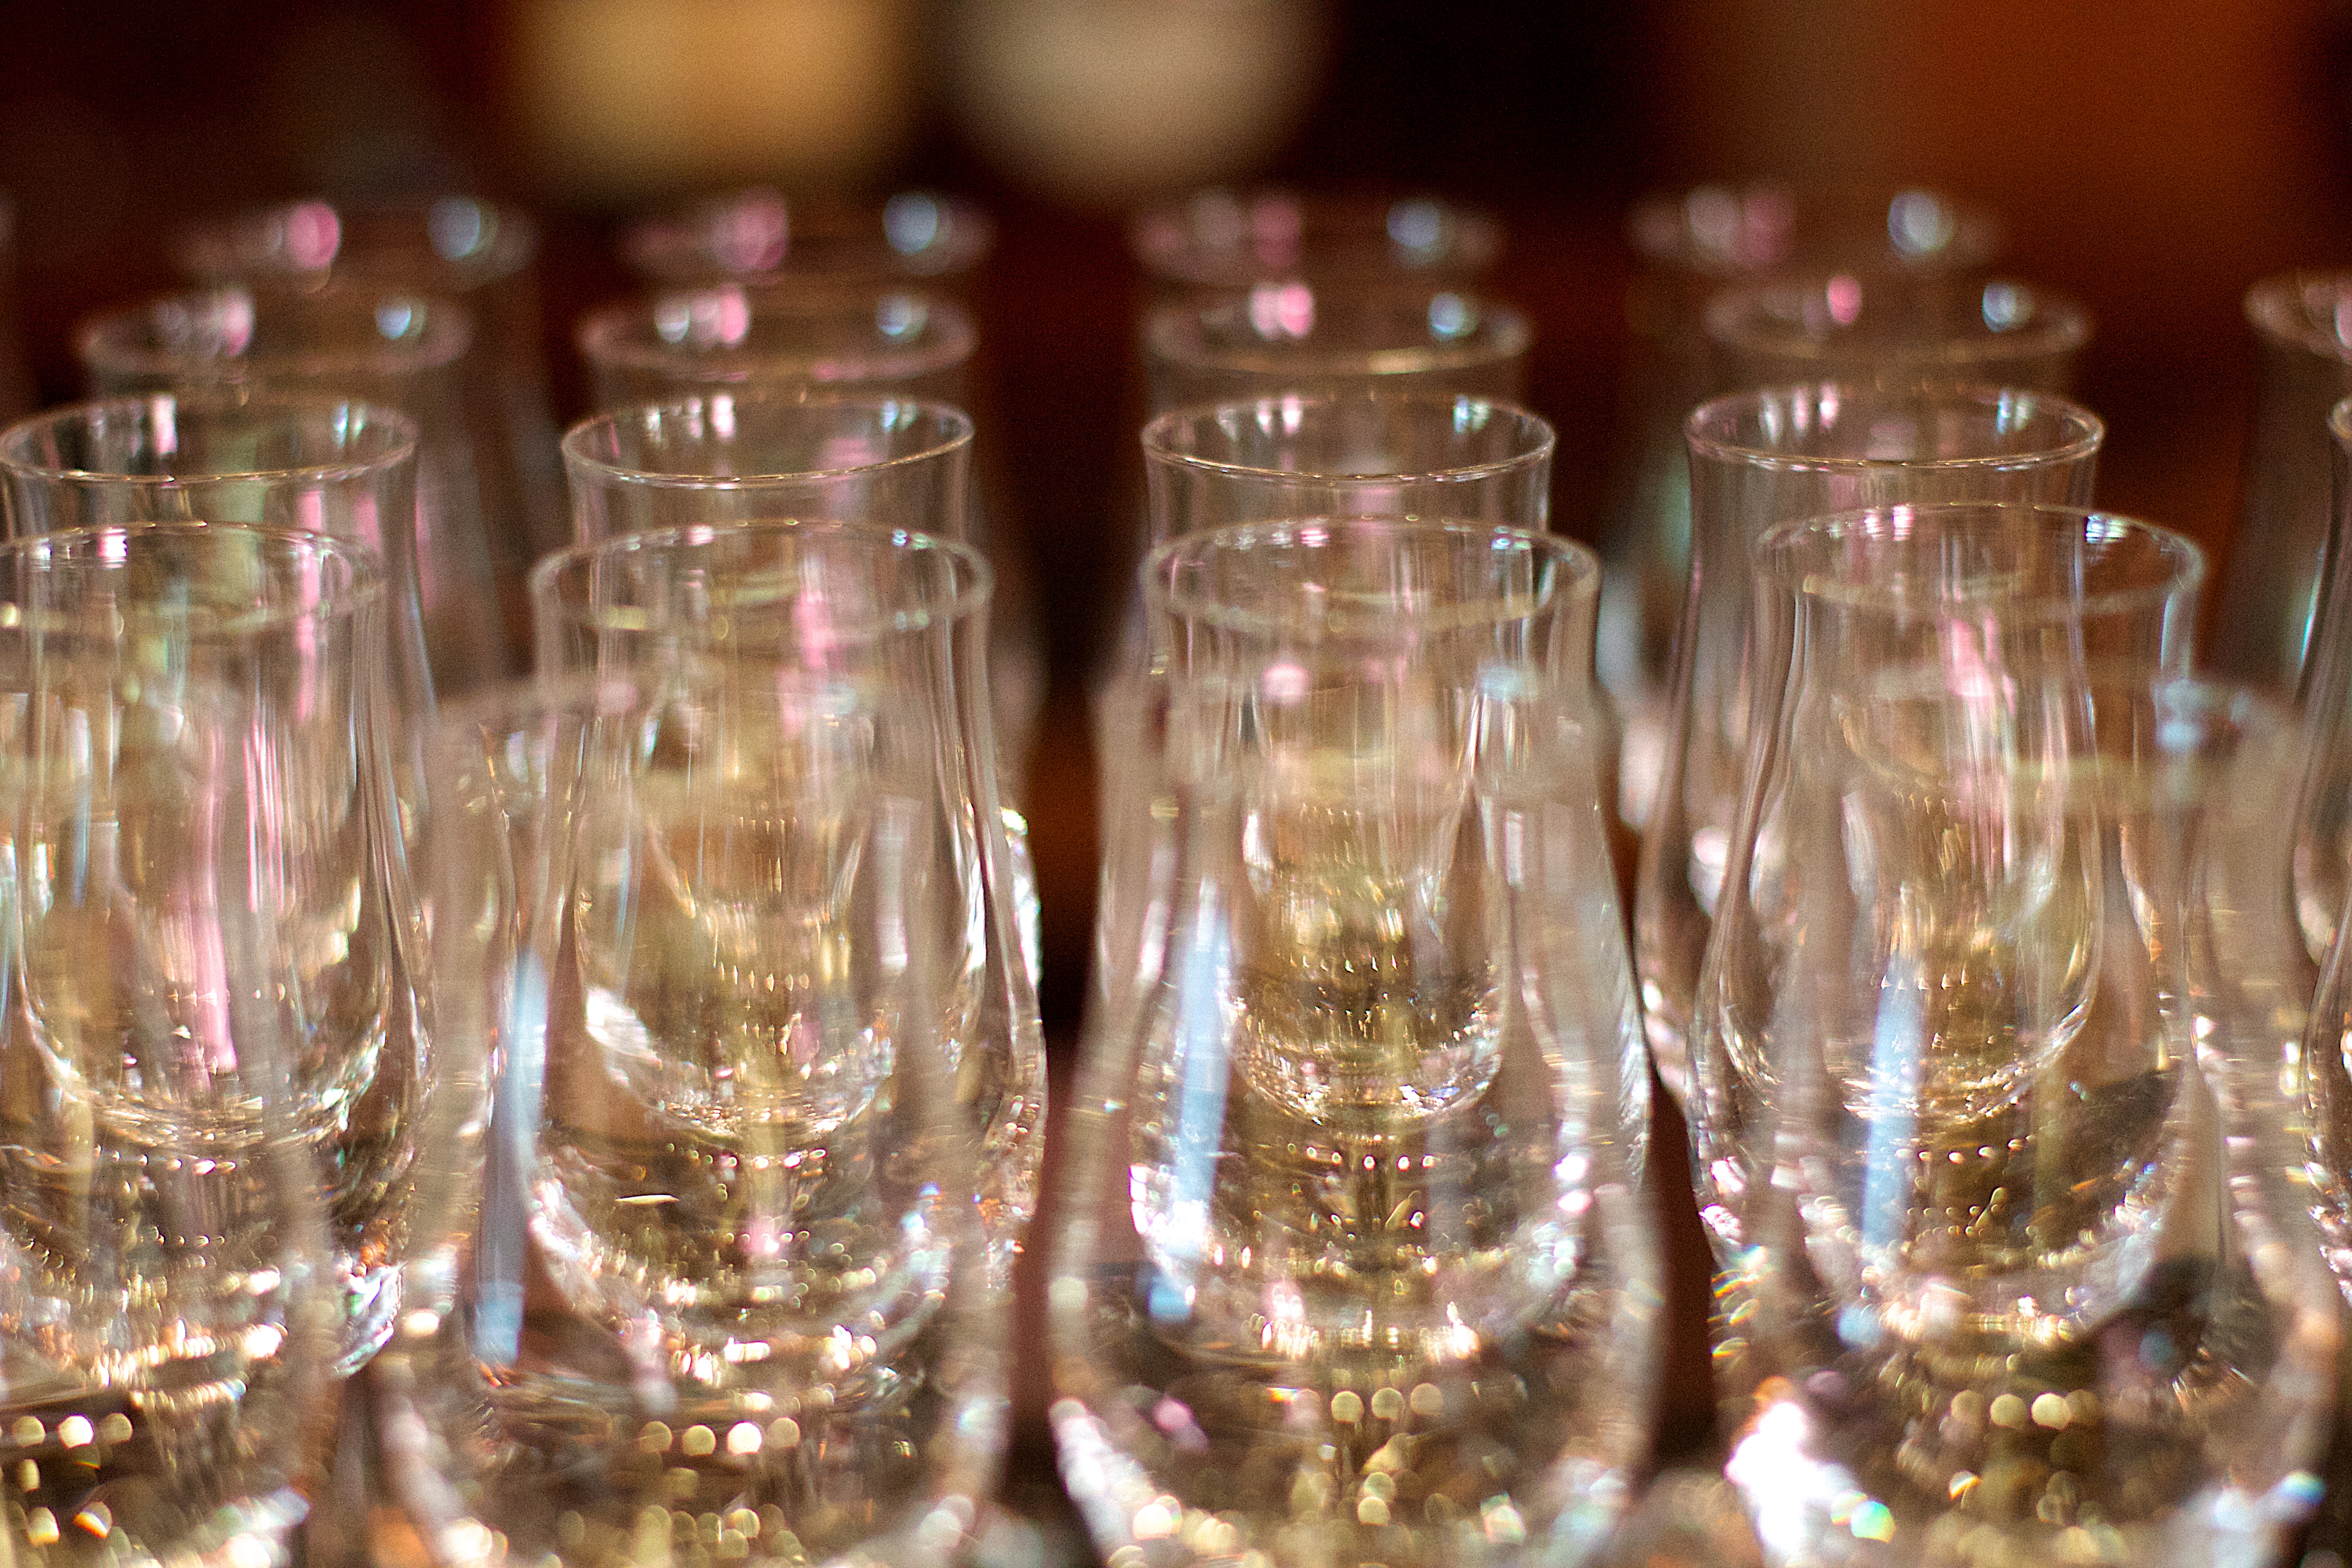
glass, drink, bottle, lighting, glass bottle, champagne, distilled beverage, drinkware